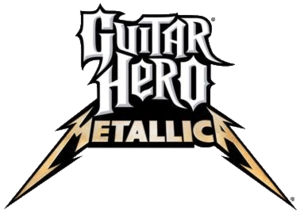
Logo de Guitar Hero: Metallica utilisation las fontes de caractères Nightmare Hero et Metallica.
Guitar Hero: Metallica est un jeu de rythme consacré au groupe Metallica et à quelques autres groupes invités. Cette édition de Guitar Hero est disponible en Europe depuis le 22 mai 2009 sur PlayStation 2, PlayStation 3, Wii et Xbox 360. Pour l'occasion les quatre membres du groupe : Hetfield, Ulrich, Hammett et Trujillo, ont effectué une capture de mouvement pour leurs avatars dans le jeu.